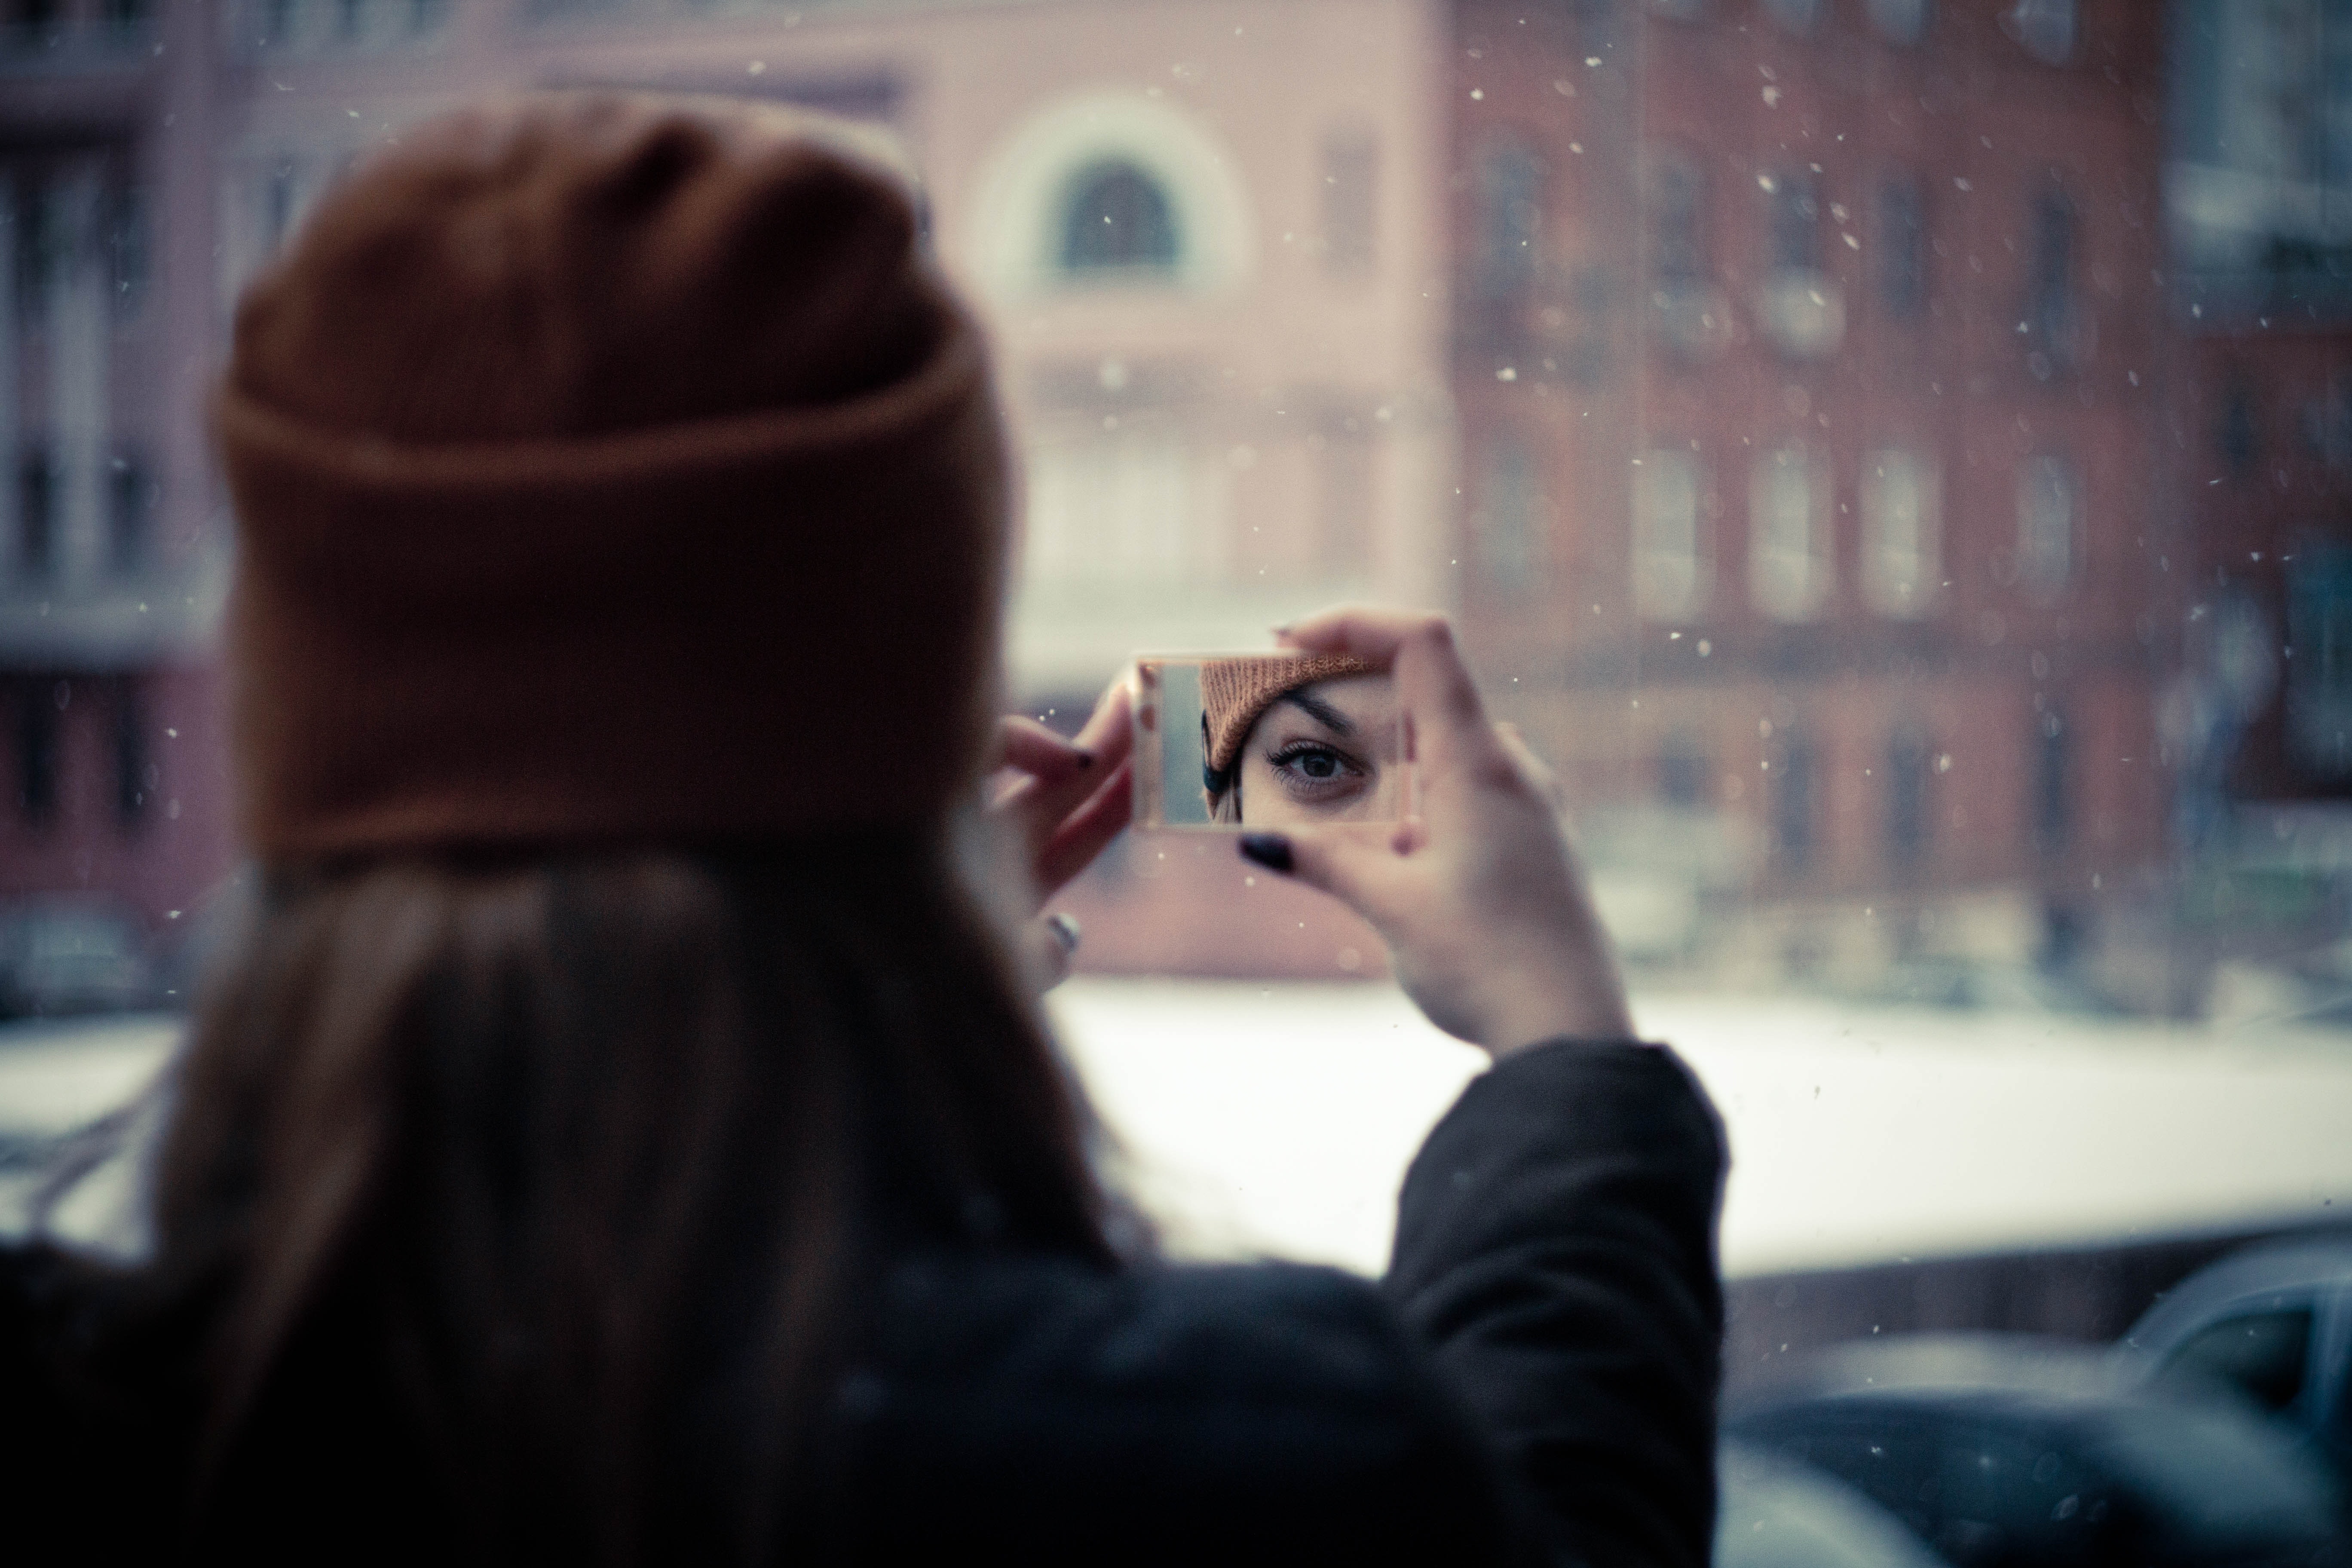
snapshot, glasses, hand, human, photography, cool, headgear, mouth, winter, beanie, finger, reflection